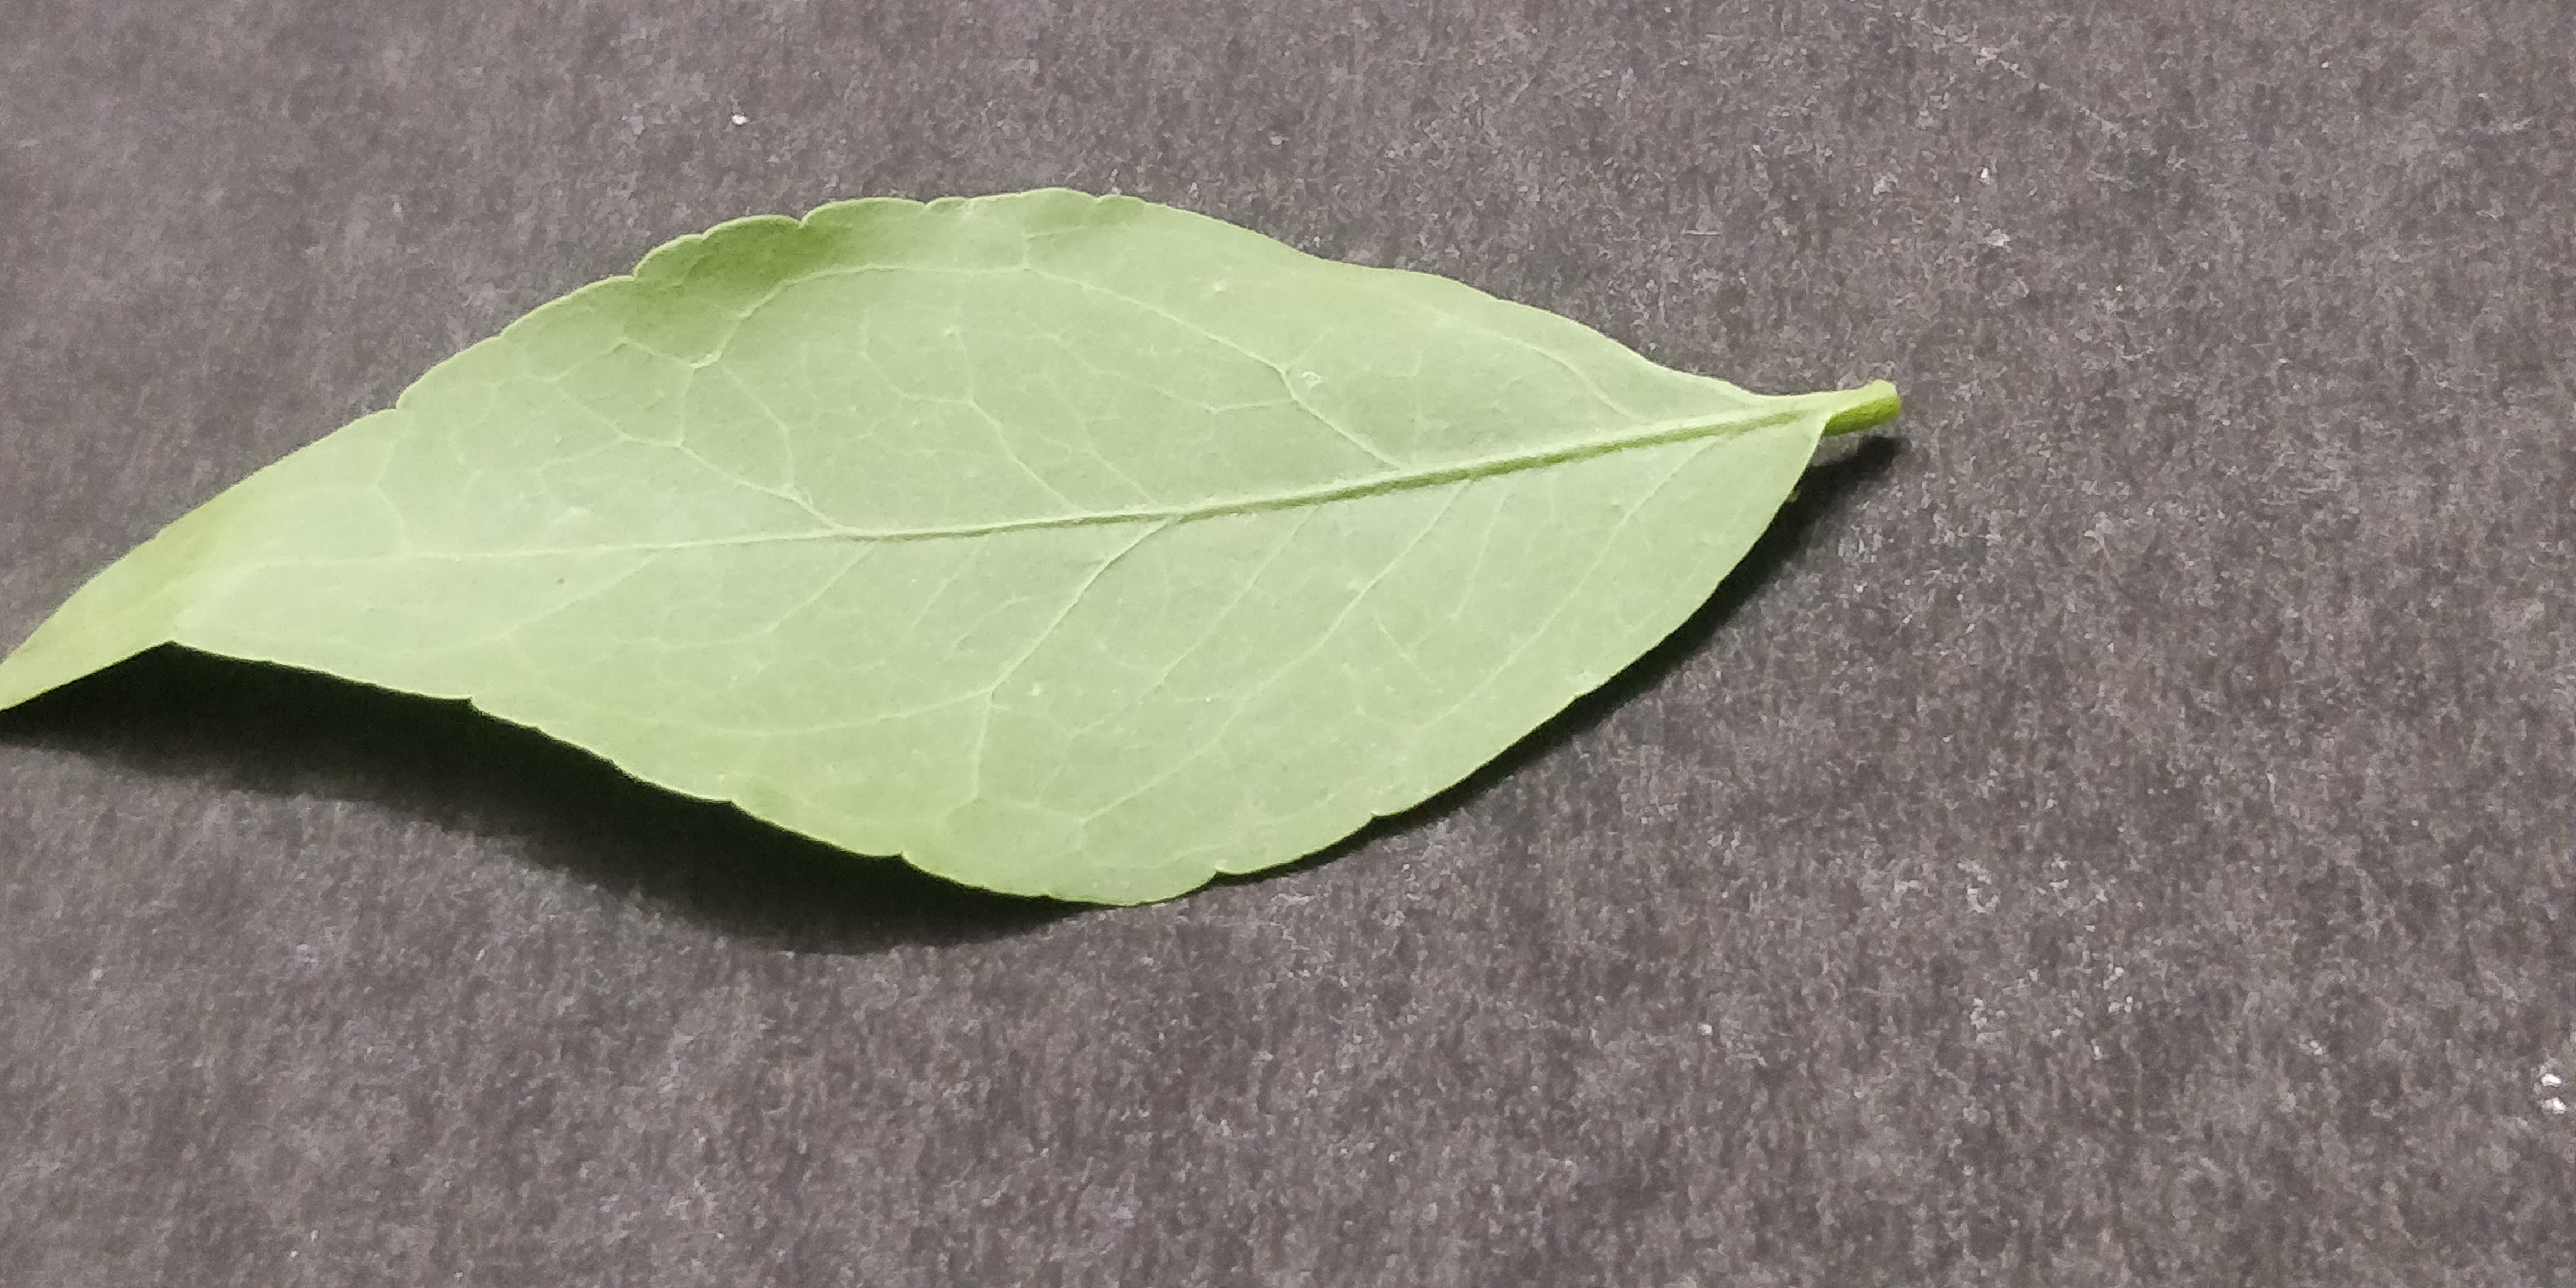
Plant species: Bael